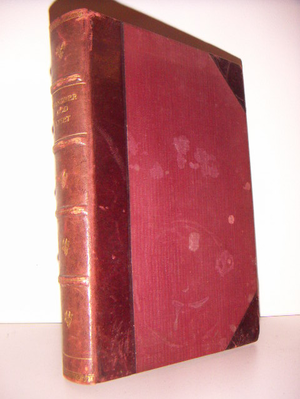
Michael Agerskov
Michael Agerskovs eget eksemplar af Vandrer mod Lyset! - givet ham i gave af smeden A. Andér, som senere lavede en model af universet på grundlag af beskrivelserne i VmL!
Kaj Michael Andreas Agerskov var en dansk lektor, digter og forfatter. Michael Agerskov er mest kendt for udgivelsen af det danske etisk-religiøse og filosofiske værk, Vandrer mod Lyset!, udgivet i København i 1920. Værket var fremkommet ved intuitiv tankeinspiration gennem hans kone, Johanne Agerskov, som var medium. Johanne Agerskov var for øvrigt datter af den danske opfinder Rasmus Malling-Hansen. Agerskov havde desuden en betydelig litterær produktion, hovedsagelig digtsamlinger, men også nogle romaner. Sammen med Erling Rørdam forfattede han en læsebog for både børneskolen, mellemskoleklasserne og realklassen. Læsebogen blev også bearbejdet og udgivet på svensk.